Jack Sheehan (baseball)

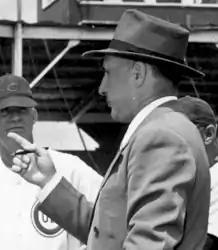
Sheehan with the Chicago Cubs during spring training in 1947

John Thomas Sheehan (April 15, 1893 – May 29, 1987) was a professional baseball player who played infield for the Brooklyn Robins in the 1920 and 1921 baseball seasons. He attended college at Fordham University.